Heron Rookery

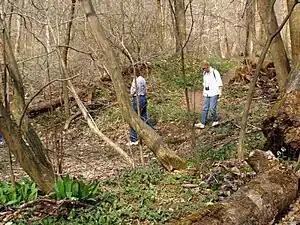
Heron Rookery in the west end

The most enjoyable season to visit the rookery is when the great blue herons are nesting. From the east parking area, you can follow the trail northwards to the East Arm Little Calumet River. Across the river on the north bank is the rookery. Annually, these great birds return to nest. The great blue heron is the largest of the North American heron families. They stand tall and have a wingspan of . It is best to visit with a ranger on a guide walk as the birds can be hard to find, high in their nests. If you continue west along the trail, you’ll follow the Little Calumet River for over a mile through a hardwood forest.